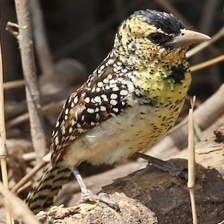
Species: D-ARNAUDS BARBET
Scientific name: TRACHYPHONUS DARNAUDII